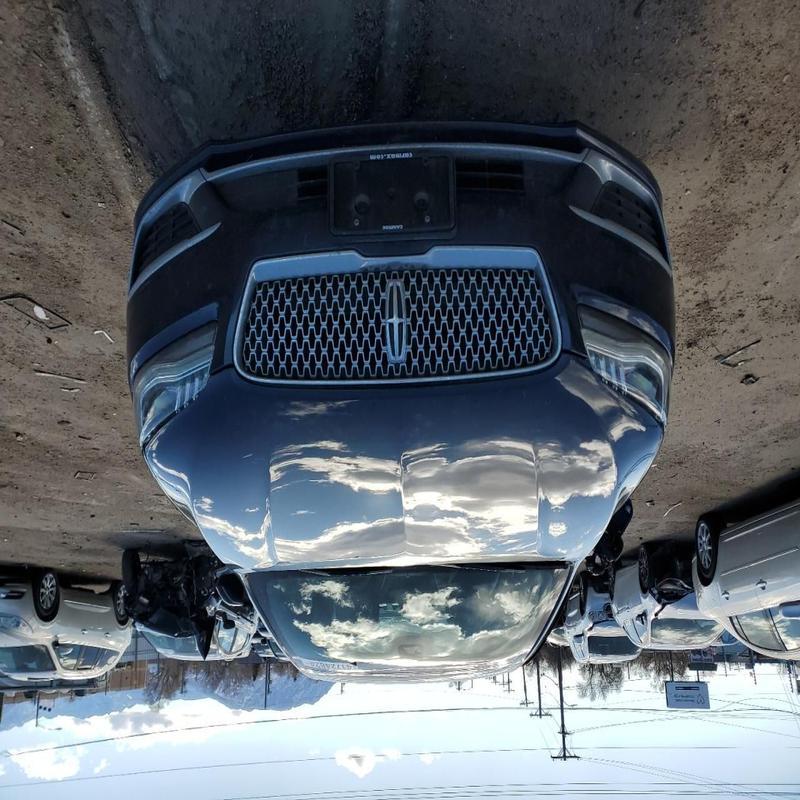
Aucun dommage détecté.
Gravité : aucun